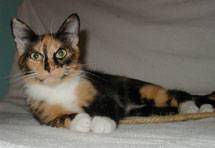
Label: cat